Al-Na'ima

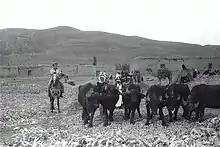
Threshing: Al-Na'ima, 1943

During the 1948 war, Al-Na'ima was depopulated during Operation Yiftach which targeted Safad and the surrounding district. When the city of Safad was finally attacked between the 10 and 11 May 1948, morale in the village was low; according to an Israeli intelligence report, many residents fled on 14 May shortly before advancing Israeli troops entered.